Defense Meteorological Satellite Program

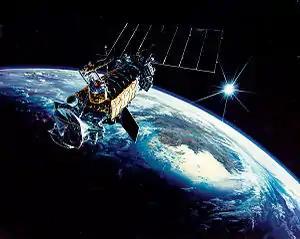
Artist rendition of a DMSP-5D2 satellite in orbit

The Defense Meteorological Satellite Program (DMSP) monitors meteorological, oceanographic, and solar-terrestrial physics for the United States Department of Defense. The program is managed by the United States Space Force with on-orbit operations provided by the National Oceanic and Atmospheric Administration (NOAA). The (originally classified) mission of the satellites was revealed in March 1973. They provide cloud cover imagery from polar orbits that are Sun-synchronous at nominal altitude of .